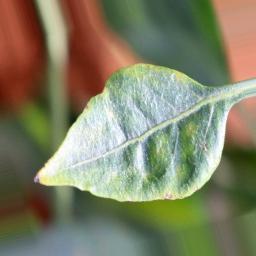
Label: healthy